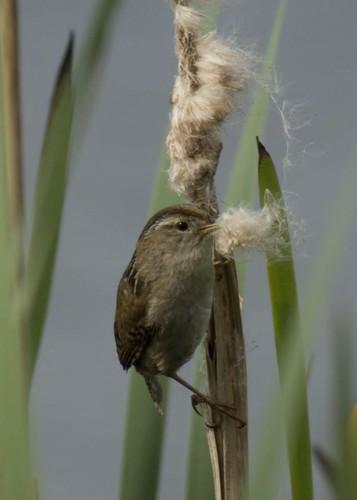
A photo of a marsh wren